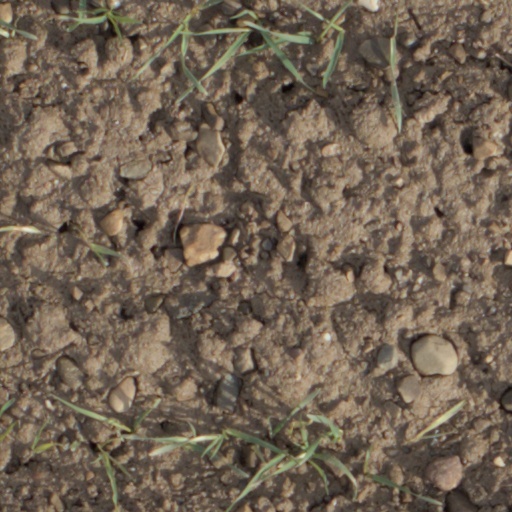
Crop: wheat